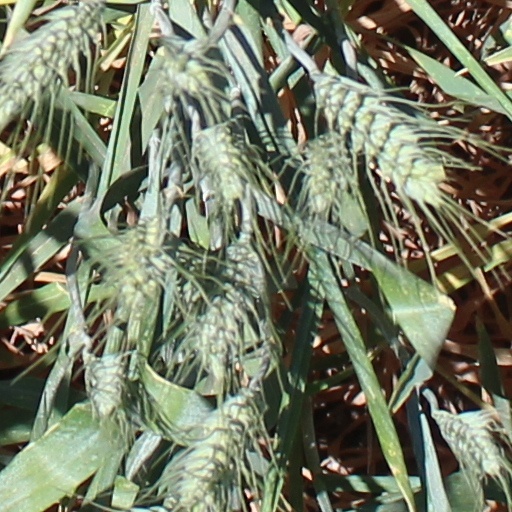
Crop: wheat